Matt Crafton

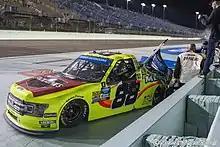
Crafton celebrates with the crew of the No. 88 ThorSport entry after winning the 2019 championship.

Although Crafton still won no races throughout 2019, he made his 2nd-ever Championship 4 appearance. He finished 2nd at Homestead to Austin Hill and 2 spots ahead of Ross Chastain to claim his 3rd career Truck Series Championship.